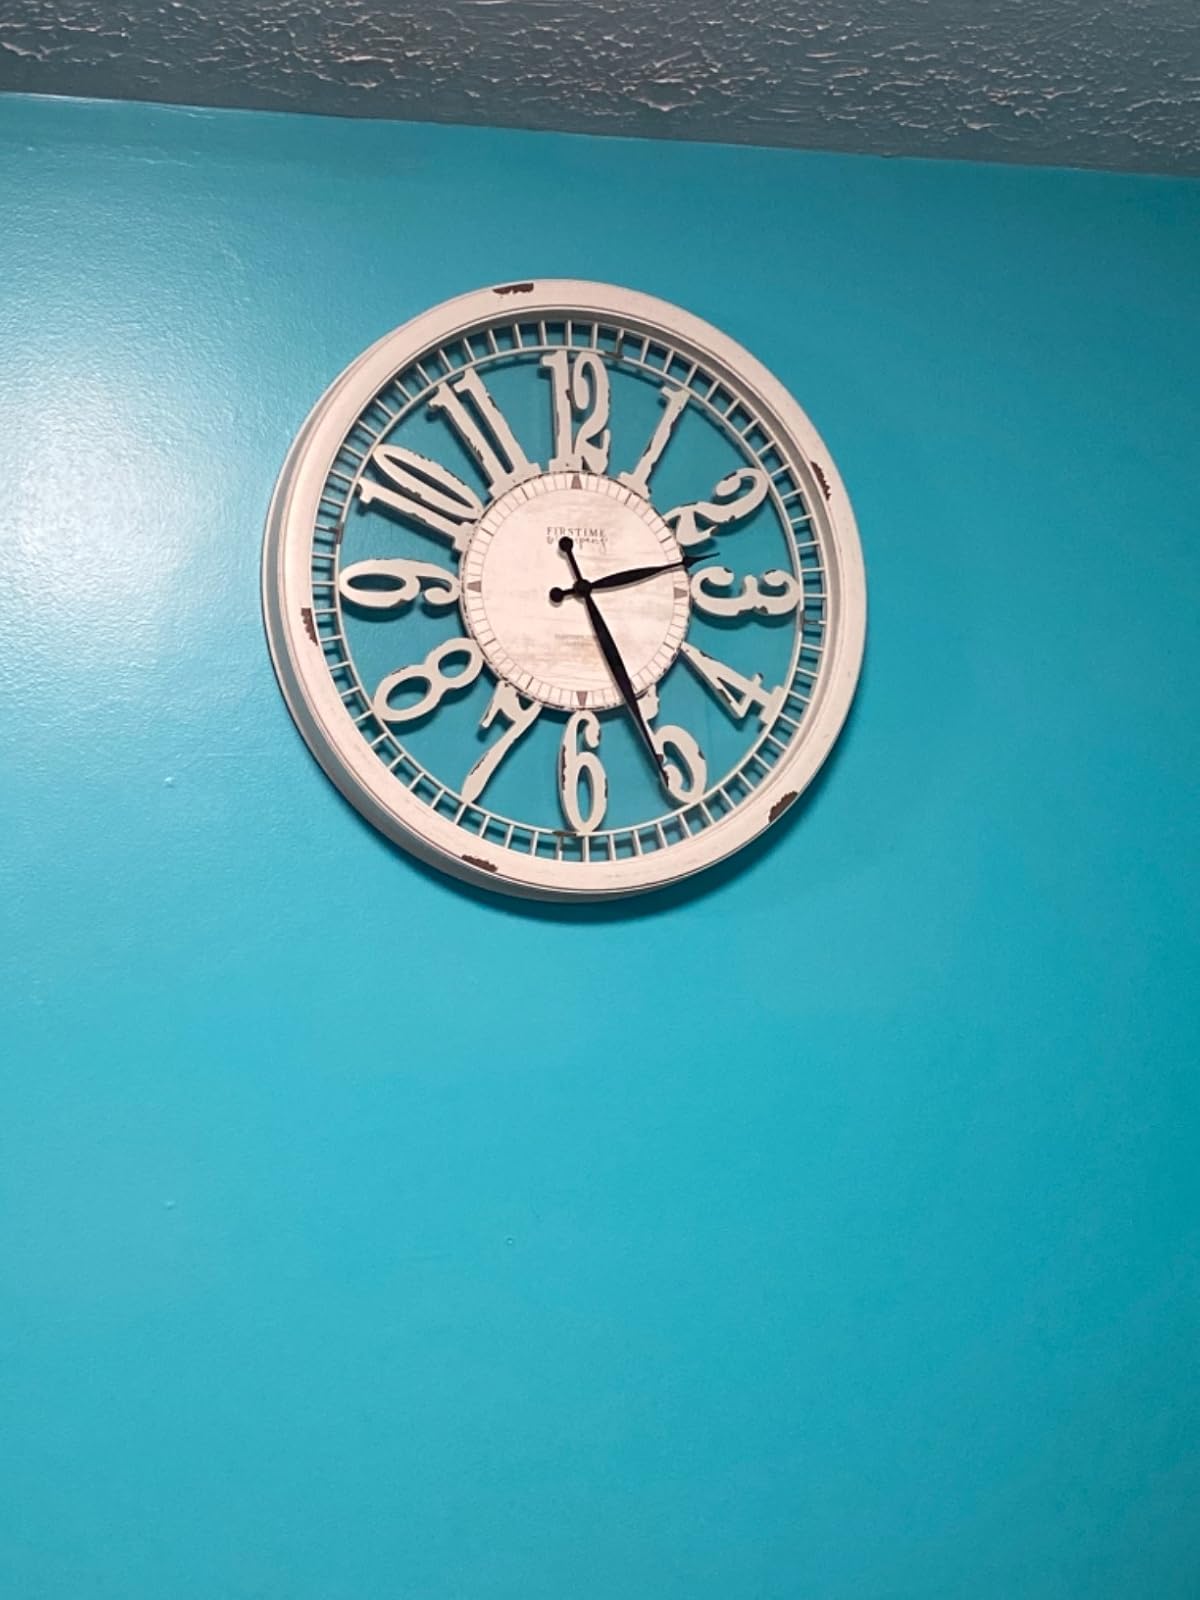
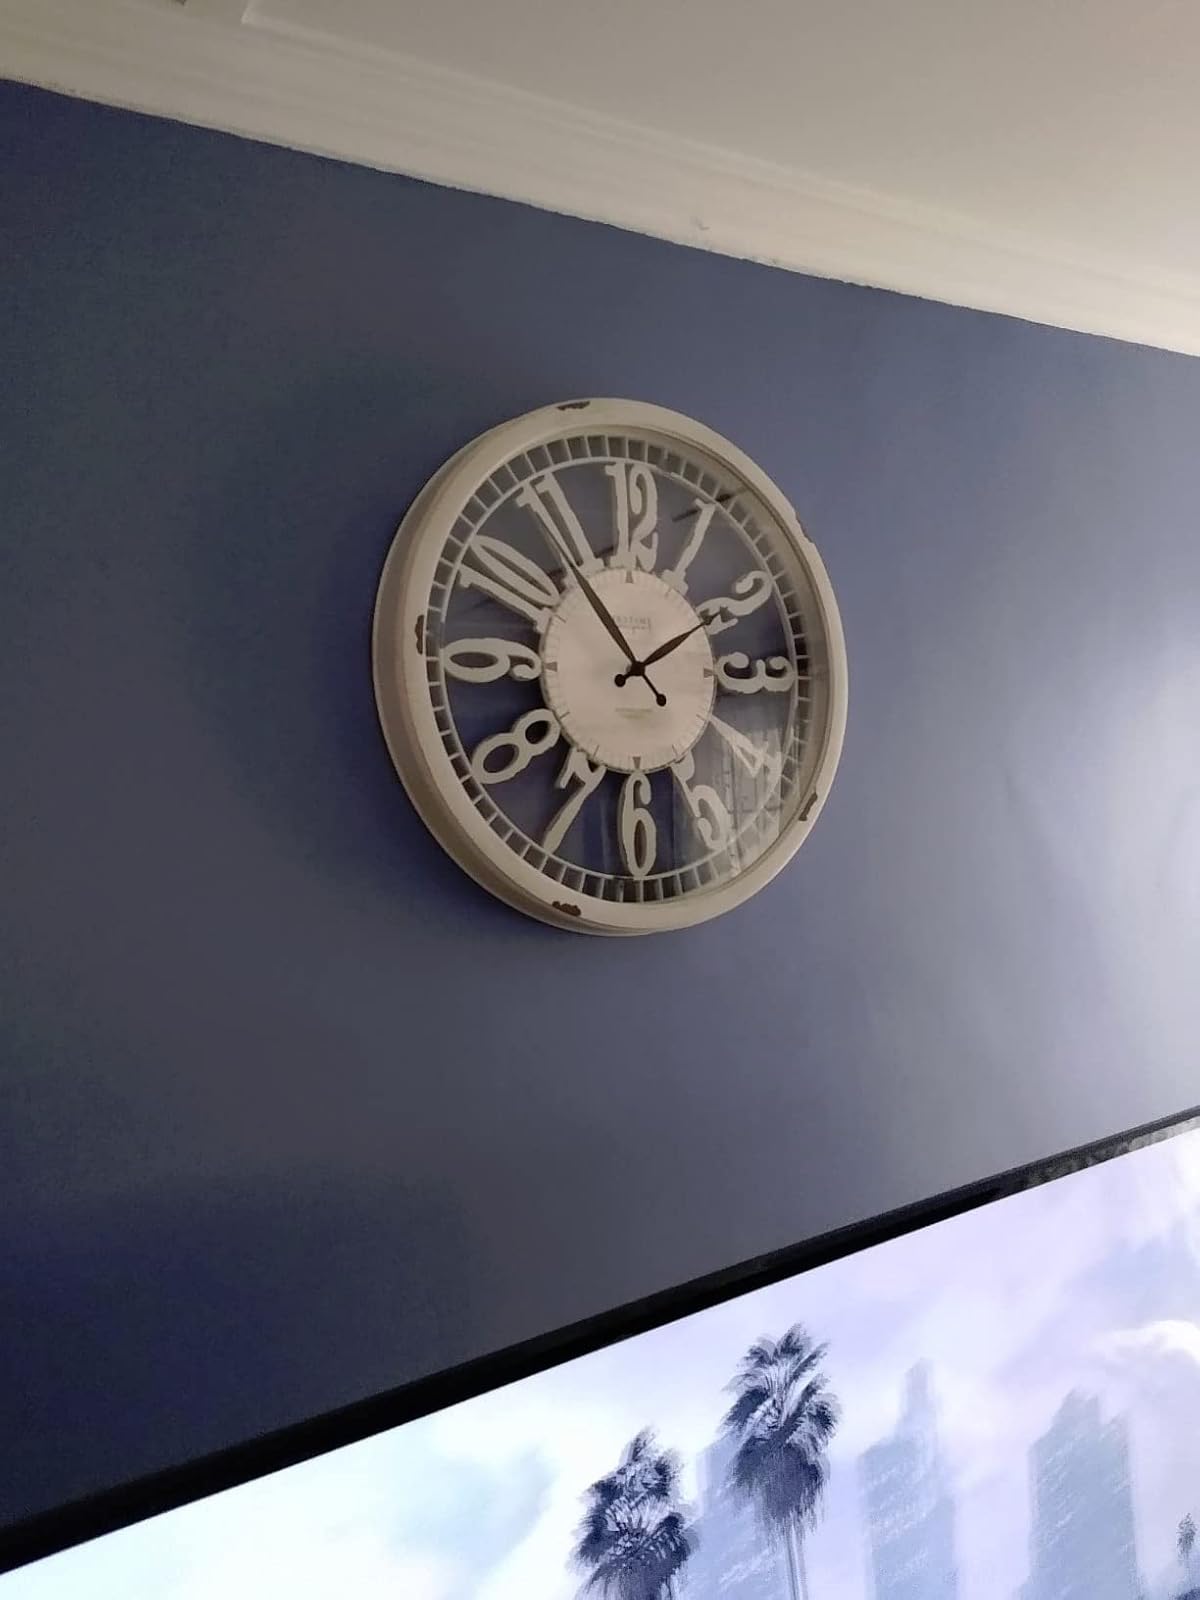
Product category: clock
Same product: yes